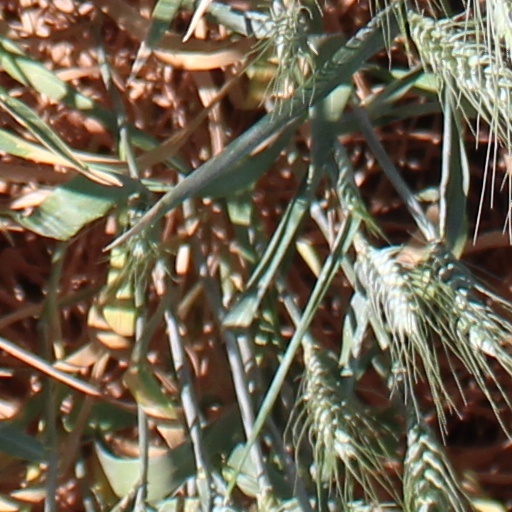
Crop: wheat